Thermodynamic modelling

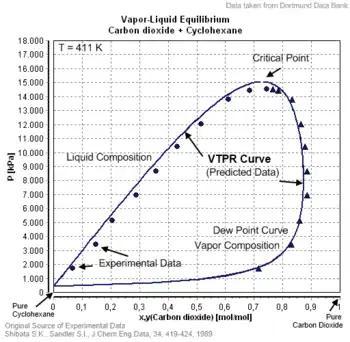
VLE prediction of cyclohexane and carbon dioxide vs. experimental measurements. As we can see, deviation between experimental data and model prediction is inevitable. A robust thermodynamic model predicts the properties (such as VLE) close to the real experimental data.

Cubic model development for mixtures of more than one component is different as, according to the Gibbs phase rule, at each temperature level of a multi-component system, equilibrium states can exist at multiple pressure levels. Because of that, development of the thermodynamic model should be performed following different steps: